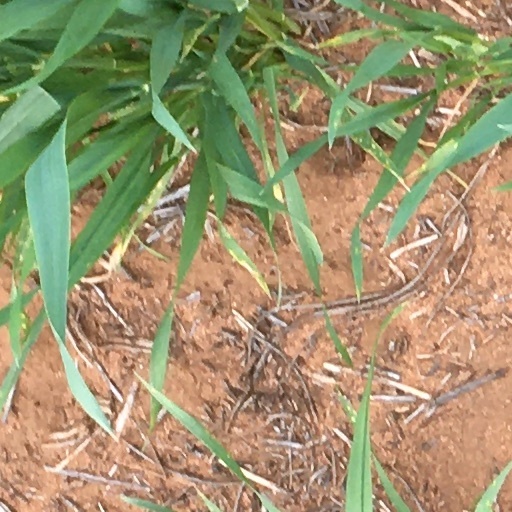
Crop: wheat